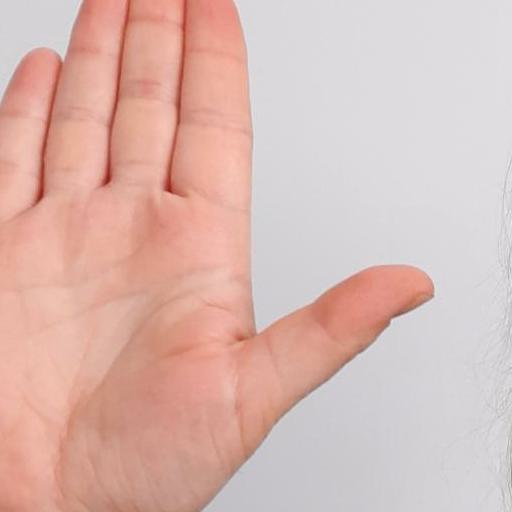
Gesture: stop